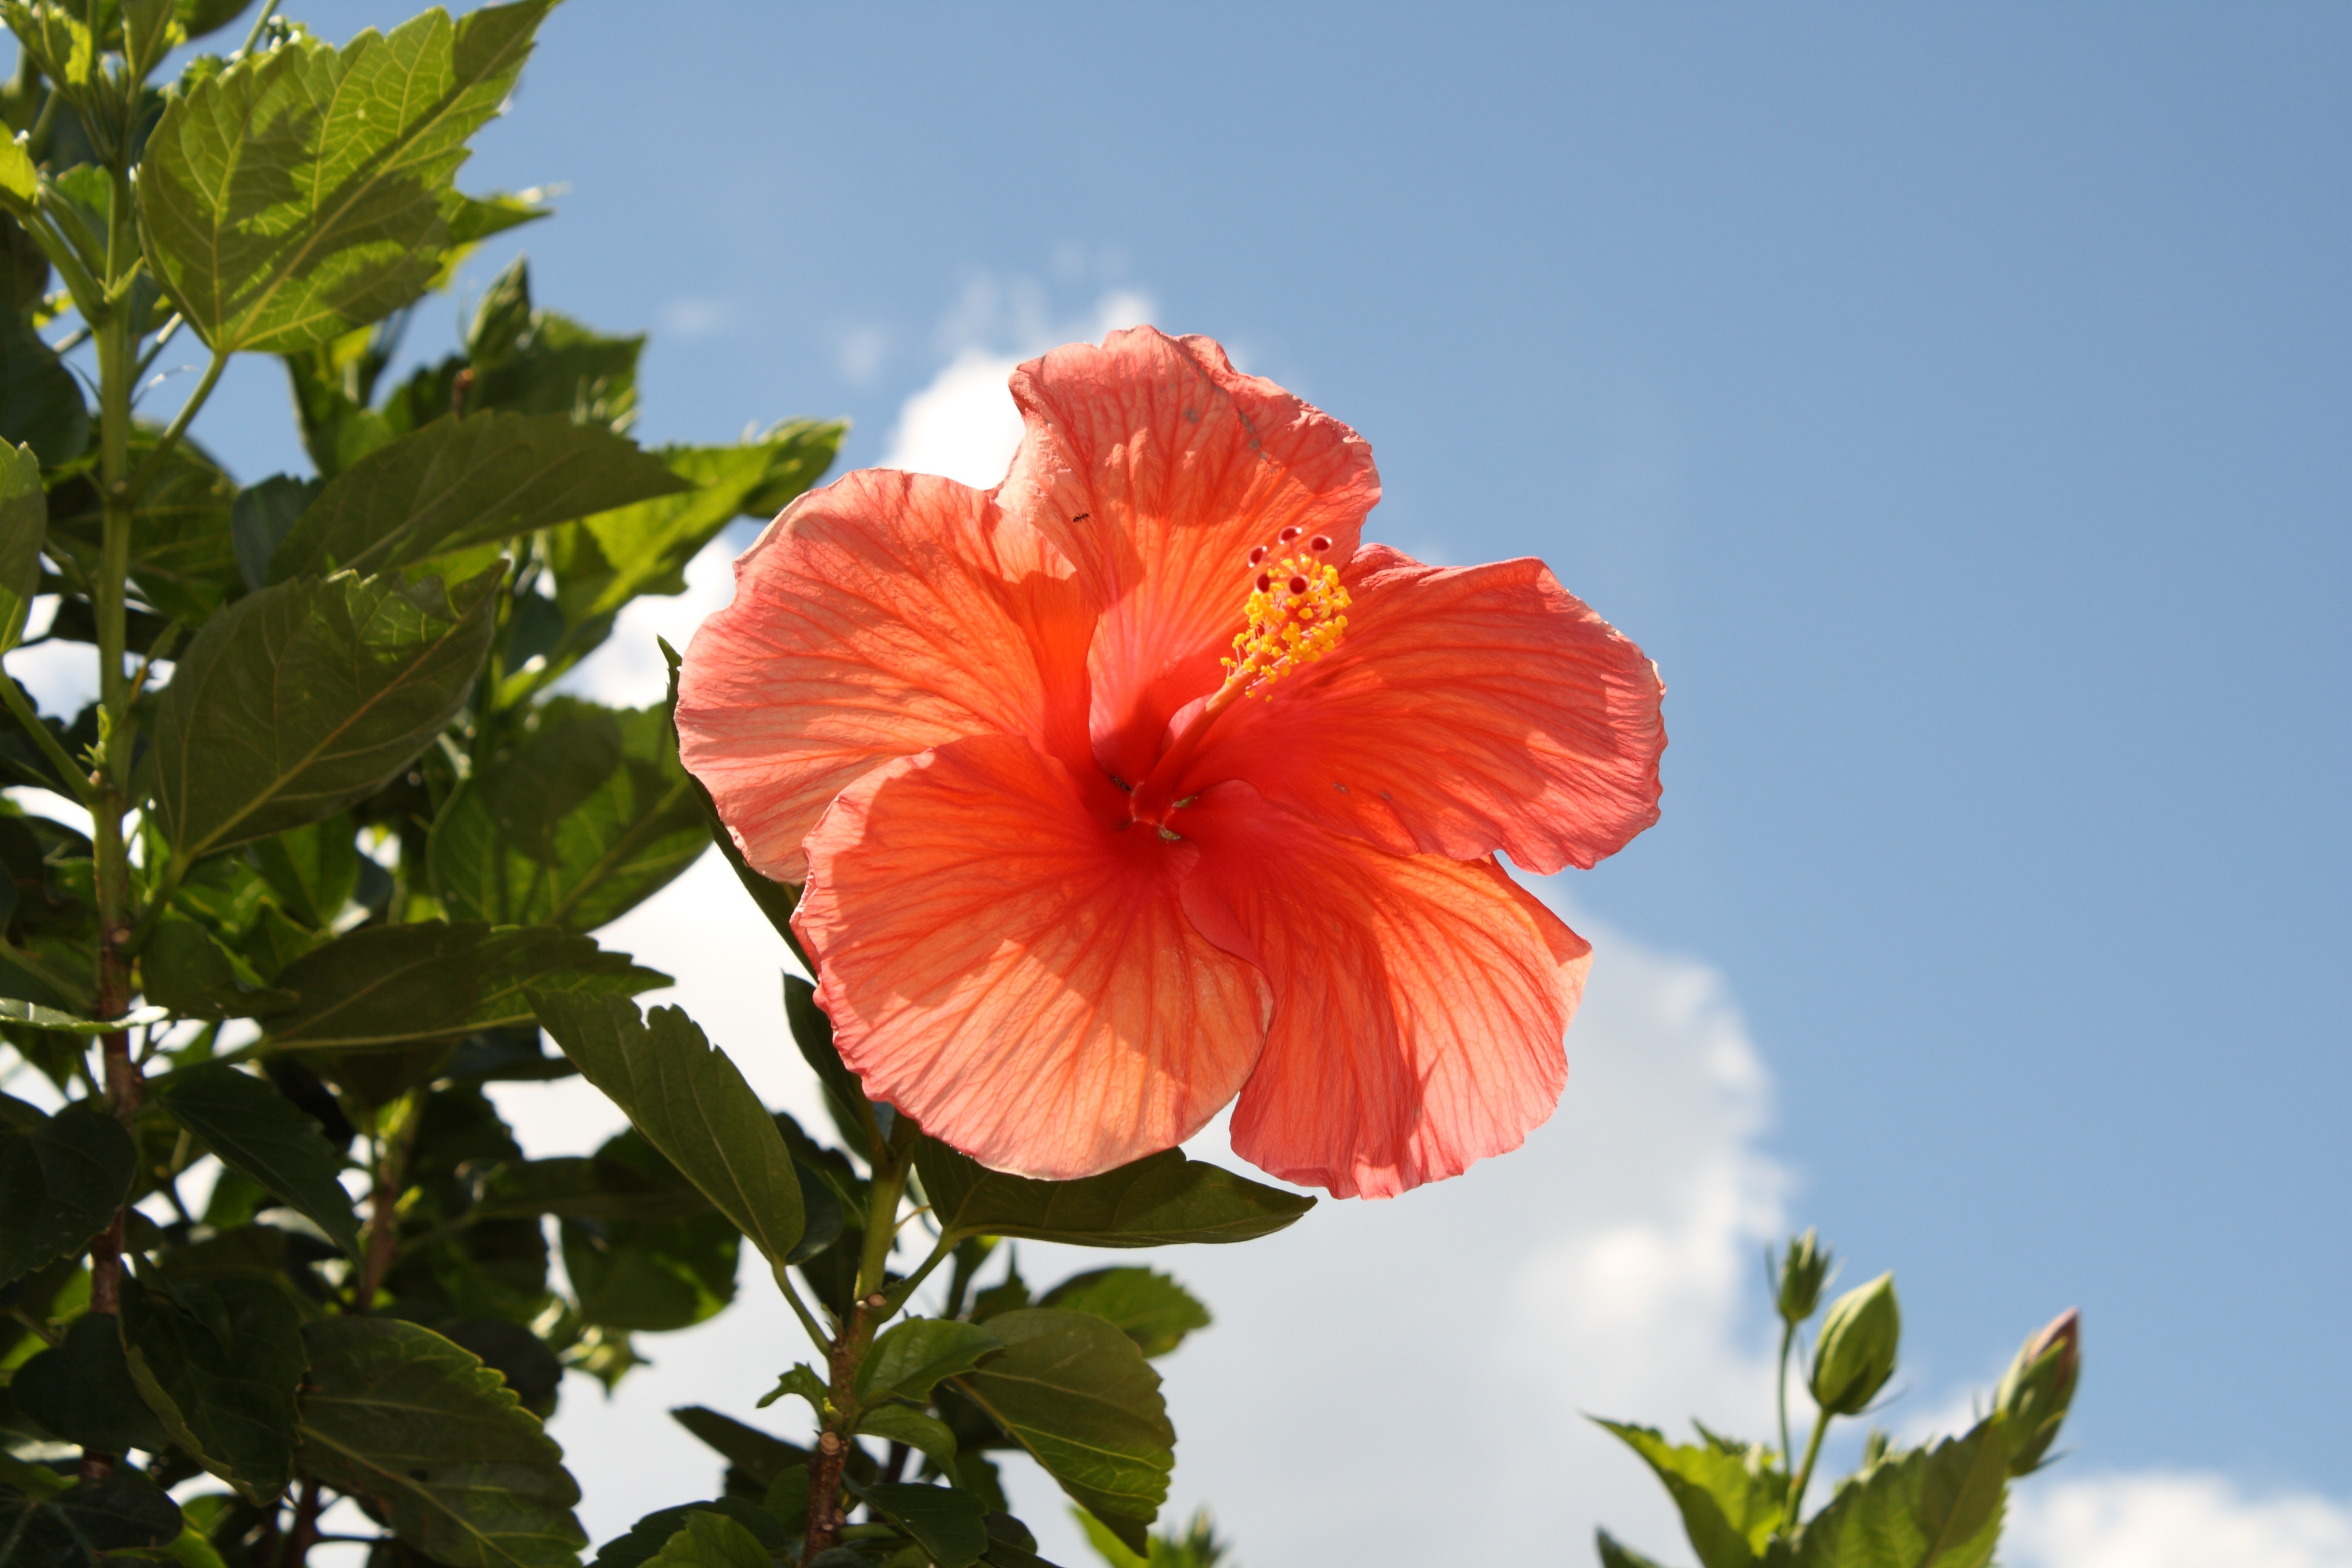
nature, outdoor, blossom, plant, sunlight, flower, petal, tropical, botany, flora, blue sky, hibiscus, malvales, flowering plant, chinese hibiscus, land plant, mallow family